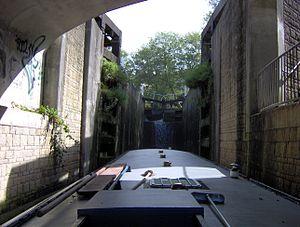
Les écluses de Bath sont une succession d'écluses situées sur le canal Kennet et Avon, à Bath, en Angleterre.